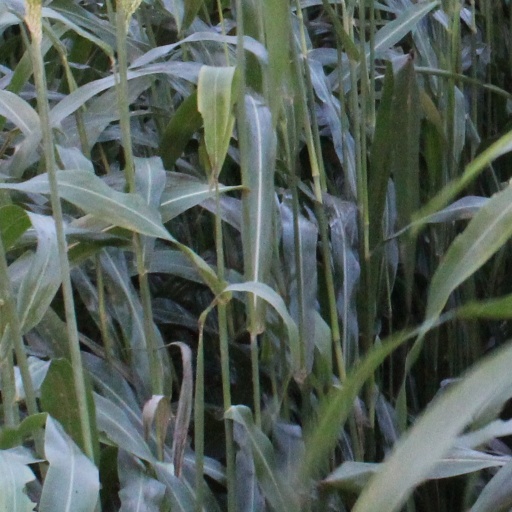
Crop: sorghum